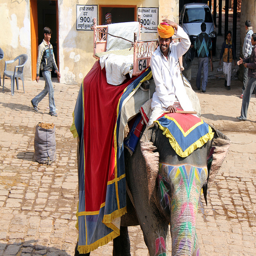
A man holding his hat as he rides an elephant.
A man riding an elephant in a street.
A man sits on an elephant with an empty seat behind him for another rider.
An Indian man sitting on an elephant in the street.
A man is sitting on an elephant in the street.